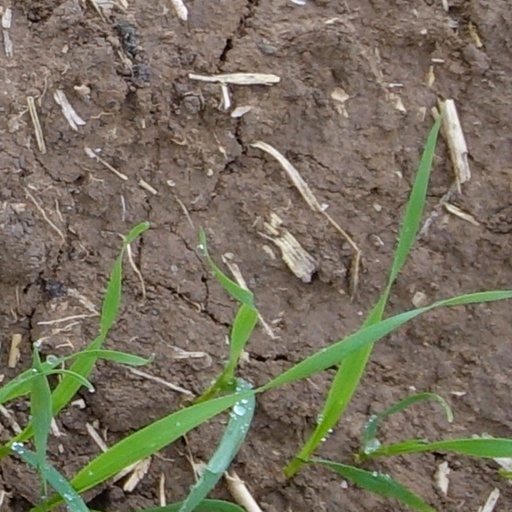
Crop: wheat